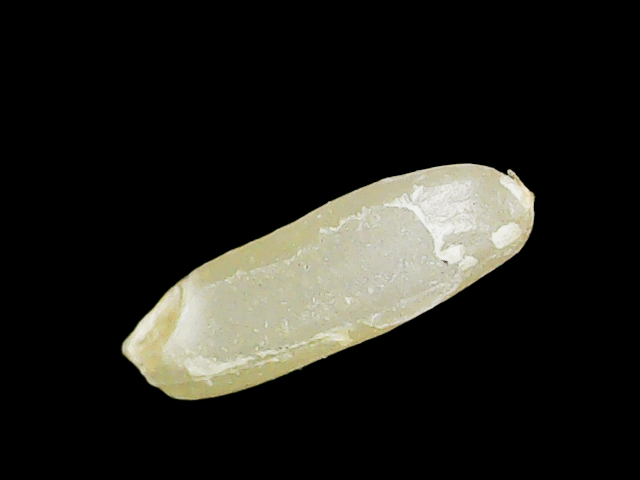
Rice variety: Binadhan17